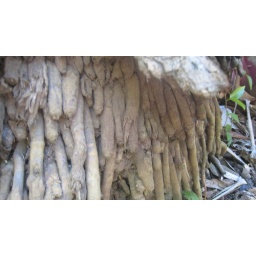
roots of palm tree above ground